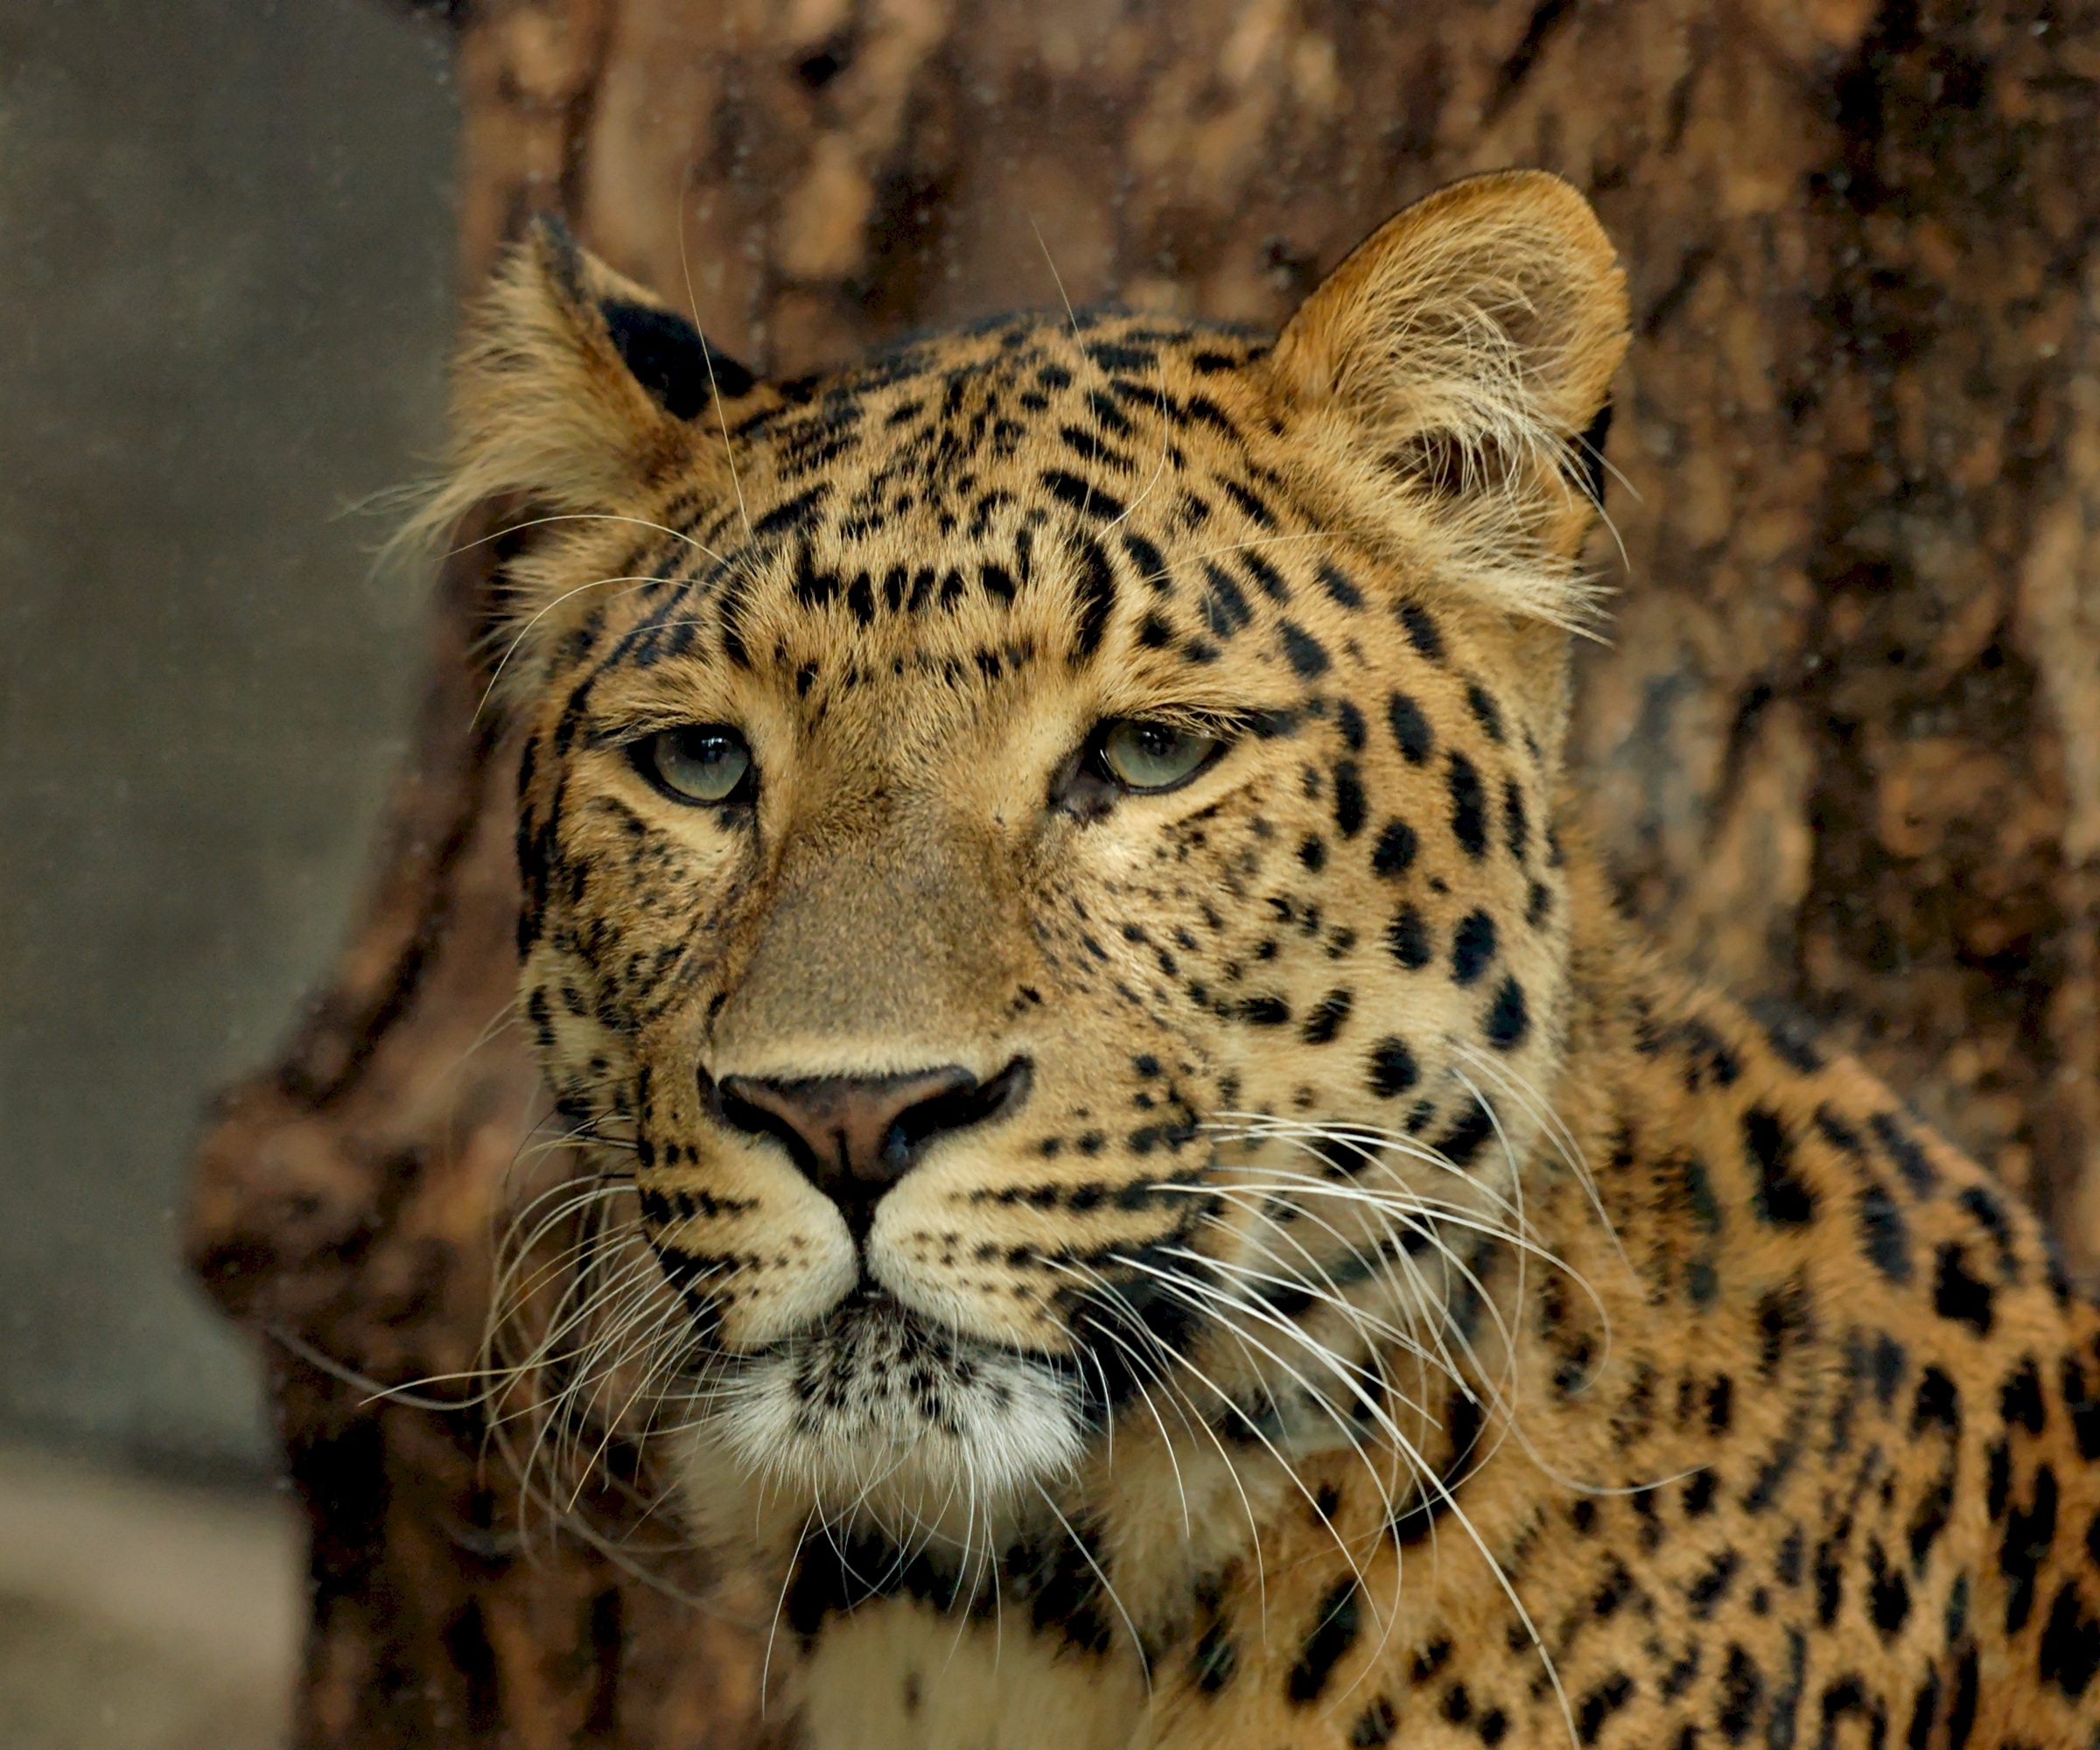
wildlife, zoo, feline, mammal, predator, fauna, leopard, big cat, whiskers, spots, vertebrate, jaguar, carnivore, big cats, cat like mammal